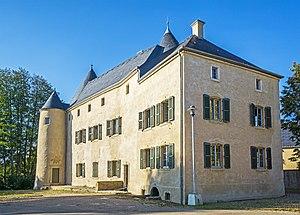
Aspelt est une section de la commune luxembourgeoise de Frisange située dans le canton d'Esch-sur-Alzette.